Siege of Delhi (1857)

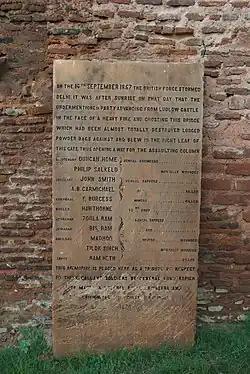
Plaque at Kashmiri Gate, commemorating the attack on it on 14 September 1857

By early September, the British had assembled a force of some 9,000, which consisted of 3,000 regular troops and 6,000 Sikhs, Punjabis, and Ghurkas.